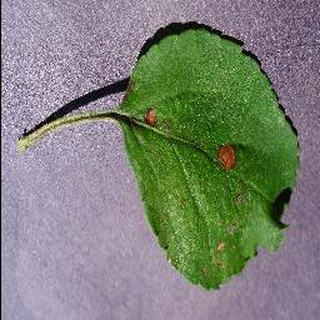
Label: apple_black_rot